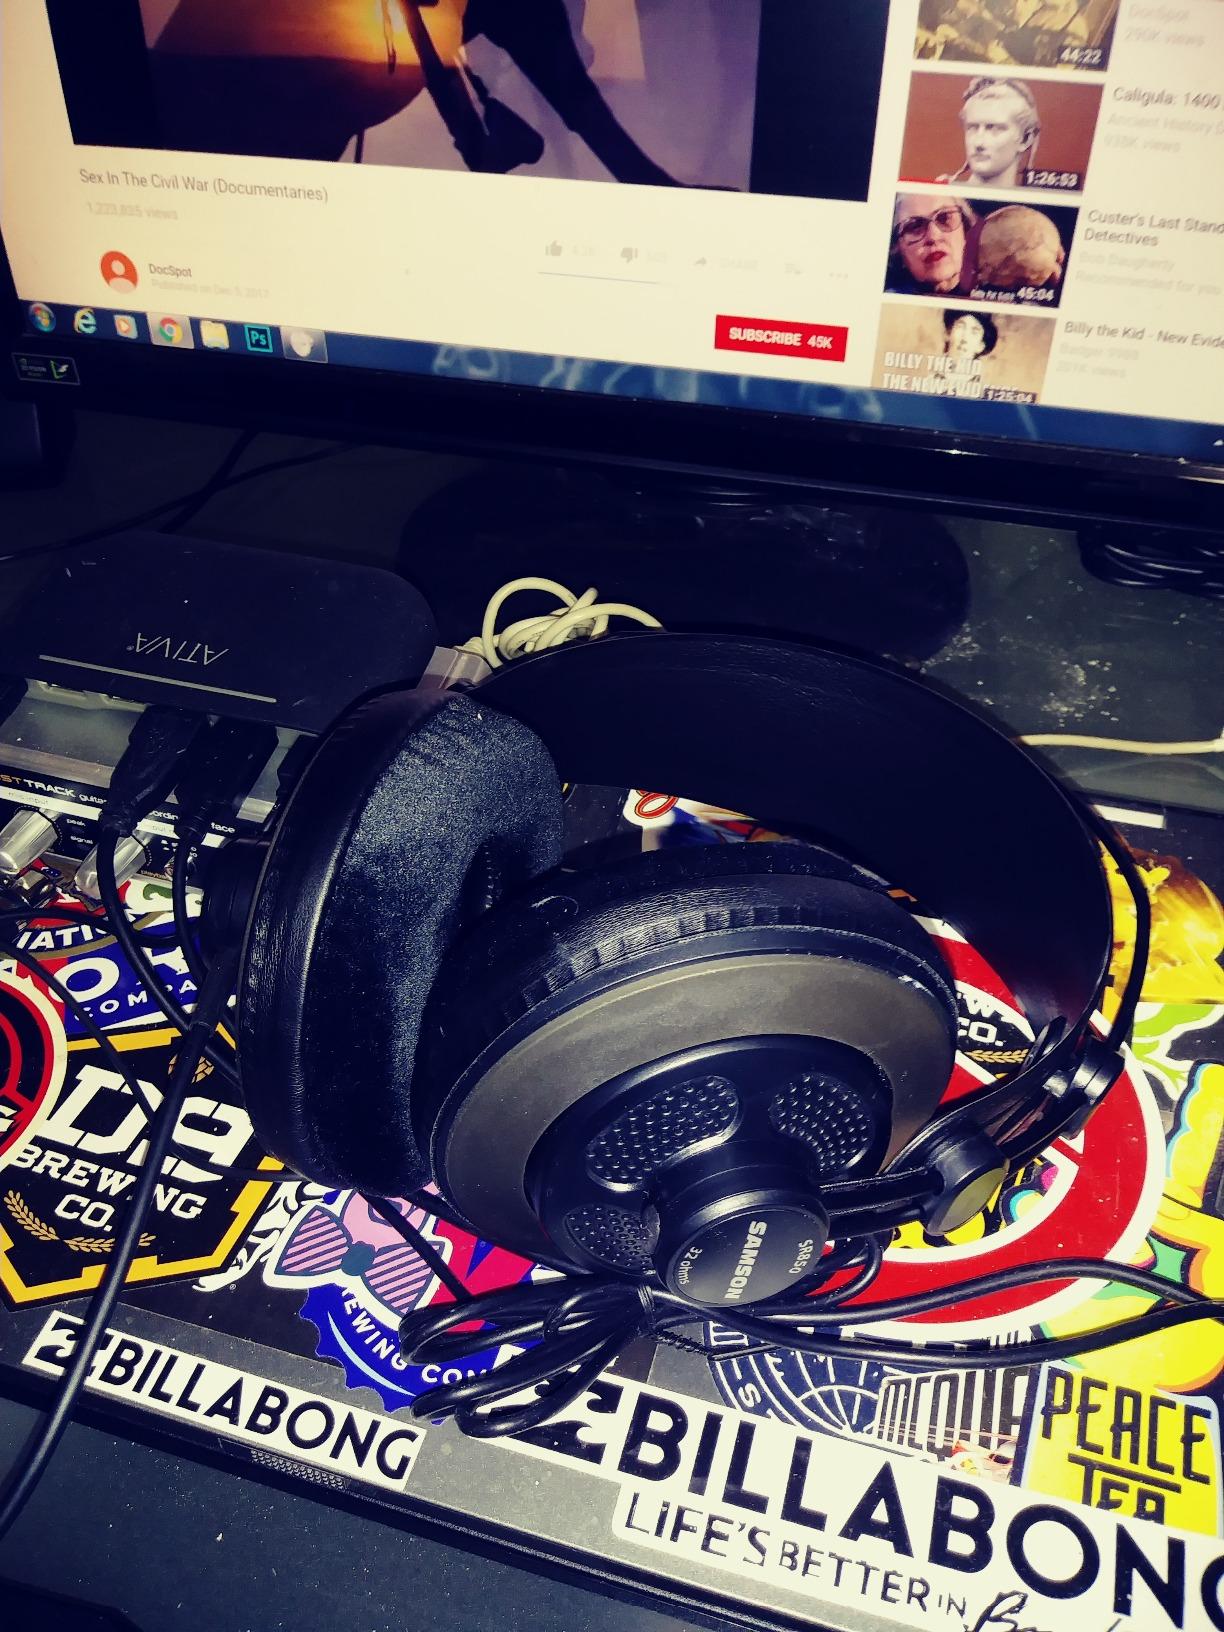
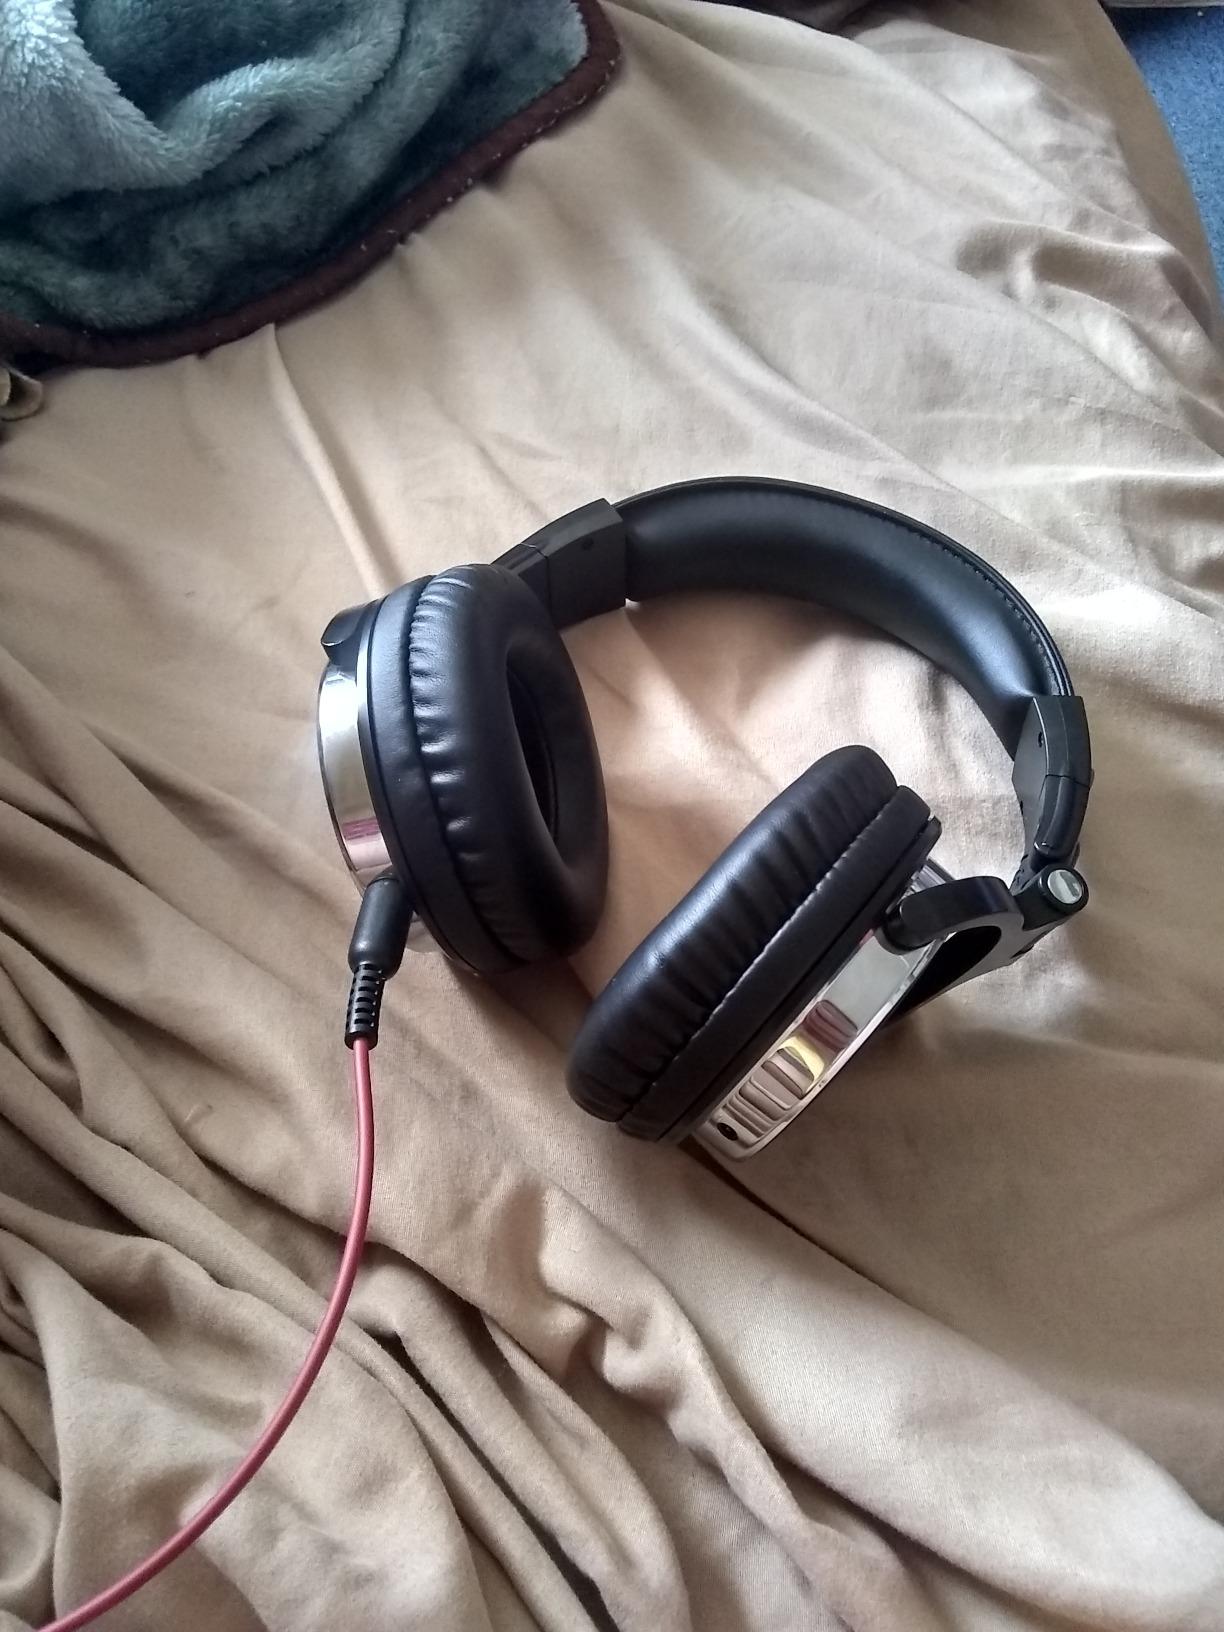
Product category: headphones
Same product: no